Sri Srinivasa Perumal Temple

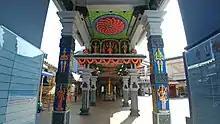
Main entrance hallway of Sri Srinivasa Temple.

Sri Srinivasa Perumal Temple or Sri Perumal Temple is one of the oldest temples in Singapore. It is located in Little India within the planning area of Kallang along Serangoon Road, where its tall "Gopuram" (tower) shows the different incarnations of Lord Vishnu. This large complex, dedicated to Vishnu, dates from 1855, but the 20-metres-tall "Gopuram" was only built in 1966 at a cost of S$300,000. The temple's five-tier "Gopuram" was a donation from P. Govindasamy Pillai, one of the earliest Indian migrants to Singapore. In 1978, the temple was gazetted as a National monument of Singapore.